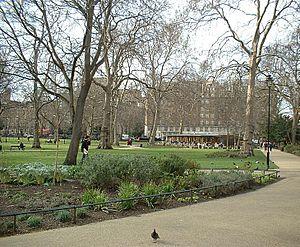
Russell Square est un grand jardin public à Bloomsbury, Londres. Il est situé près du bâtiment principal de l'université de Londres ainsi que du British Museum. La station de métro Russell Square se trouve à proximité.